Sutton Hoo helmet

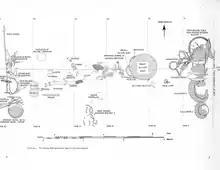
The helmet fragments were neither photographed nor recorded "in situ", leaving only their general location known.

Helmets with boar motifs are mentioned five times in "Beowulf", and fall into two categories: those with freestanding boars and those without. As Beowulf and his fourteen men disembark their ship and are led to see King Hrothgar, they leave the boat anchored in the water: